Answer in natural language. Consider the 3D positions of the objects in the scene and not just the 2D positions in the image. Is the centerpoint of  stainless steel refrigerator at a higher height than Window? Choose between the following options: yes or no
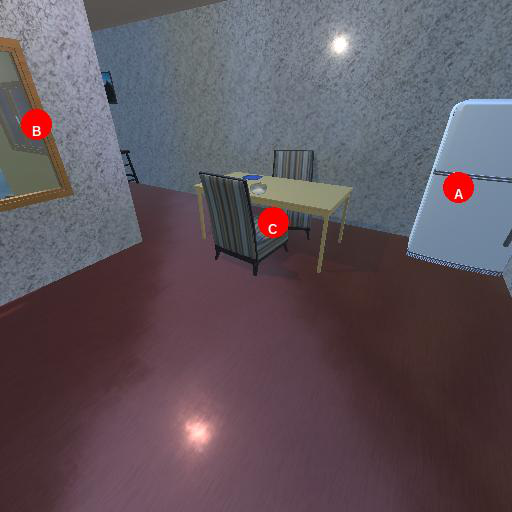
<answer>no</answer>